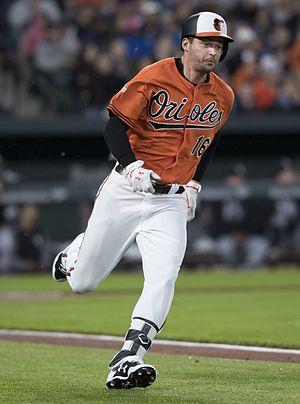
Trey Mancini, né Joseph Anthony Mancini le 18 mars 1992 à Winter Haven, Floride, États-Unis, est un joueur de baseball professionnel. Il évolue avec les Orioles de Baltimore de la Ligue majeure de baseball aux postes de frappeur désigné, de joueur de premier but et de joueur de champ extérieur.